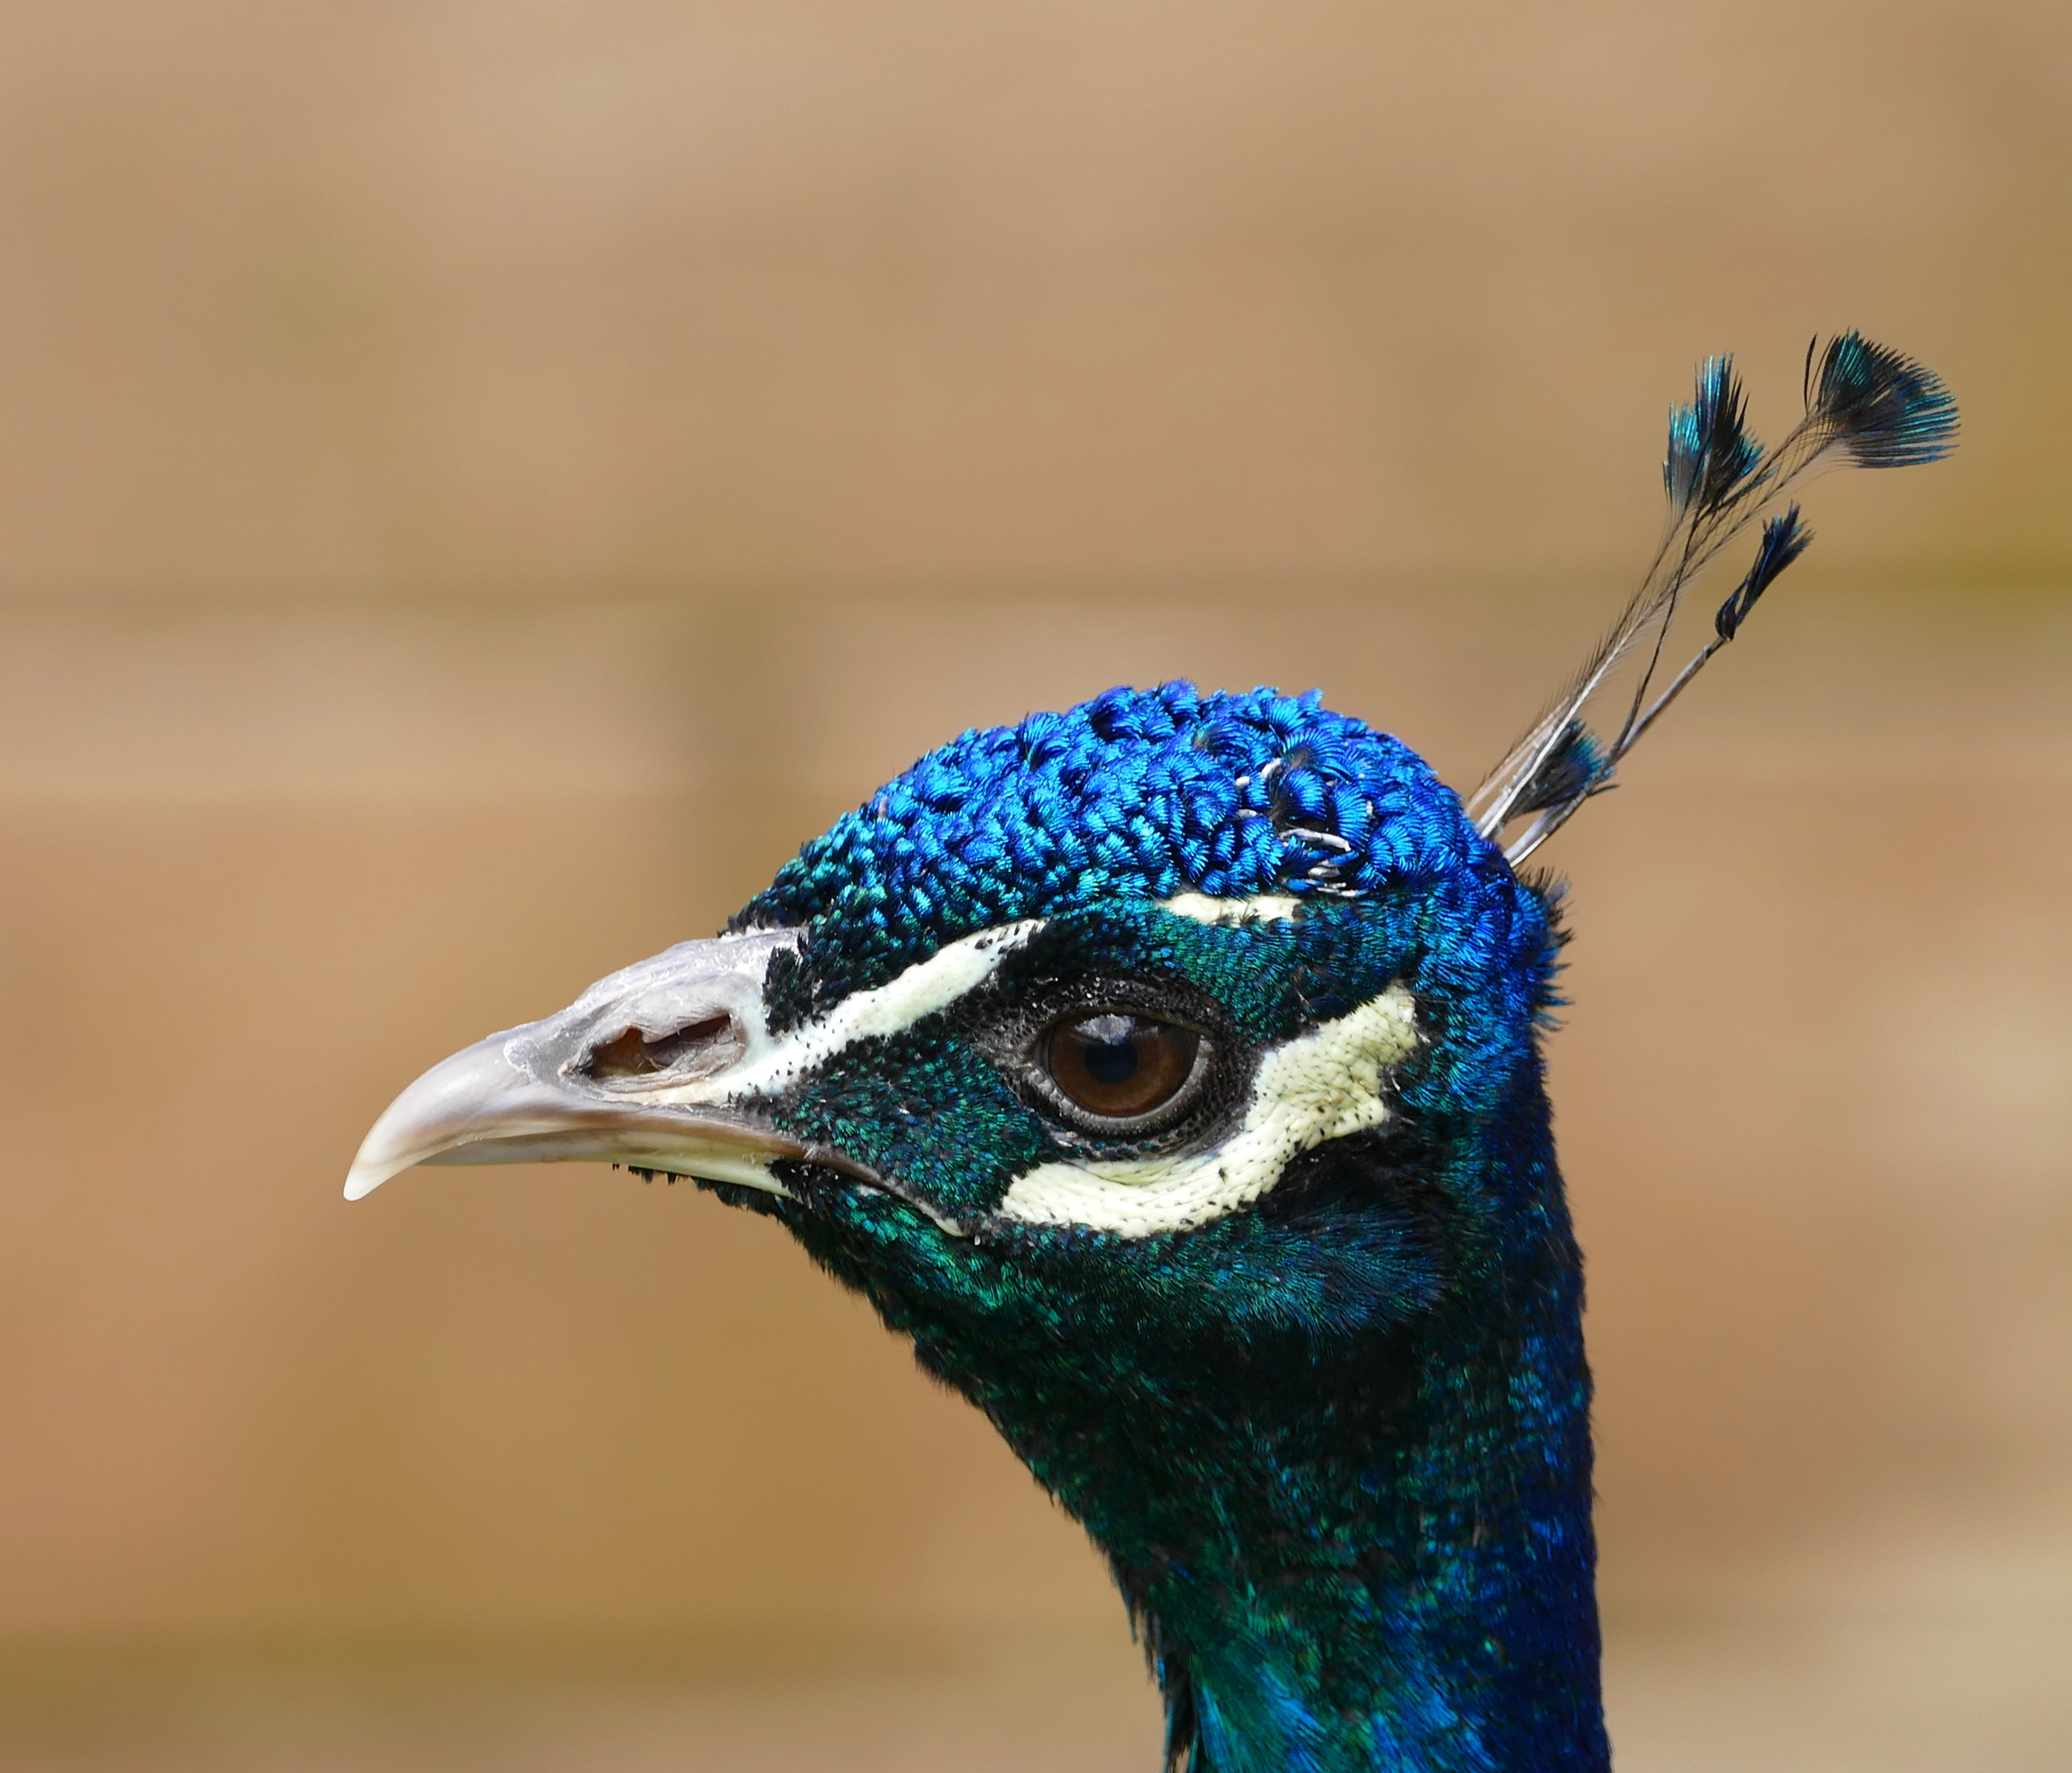
nature, bird, flower, animal, male, wildlife, pattern, green, beak, tropical, color, blue, colorful, feather, peacock, plumage, close up, turquoise, tail, galliformes, bright, vertebrate, elegant, peafowl, vibrant, elegance, macro photography, fashion accessory